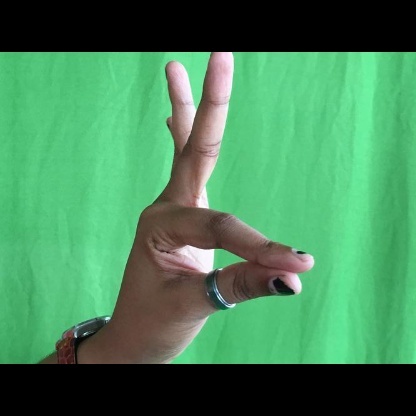
Mudra: Hamsasyam